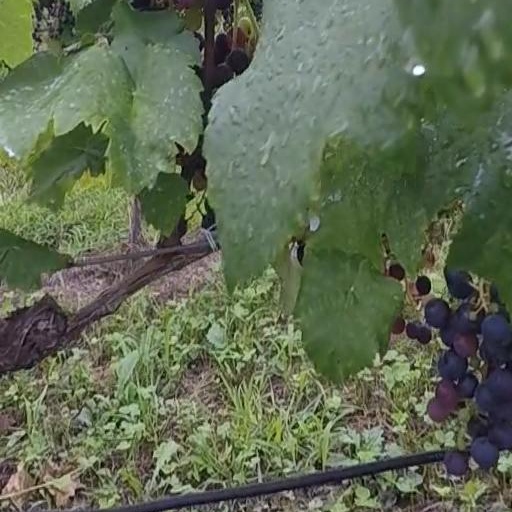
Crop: grape